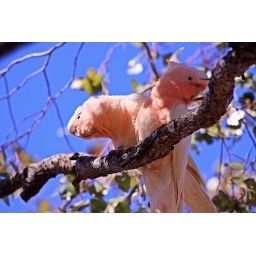
photographed this beautiful pair of major mitchell's resting in a box tree near quilpie